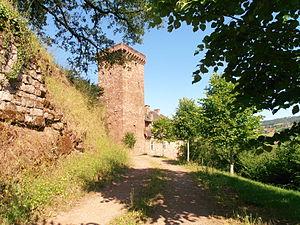
Château de la Servairie à Mouret This building is indexed in the Base Mérimée, a database of architectural heritage maintained by the French Ministry of Culture,